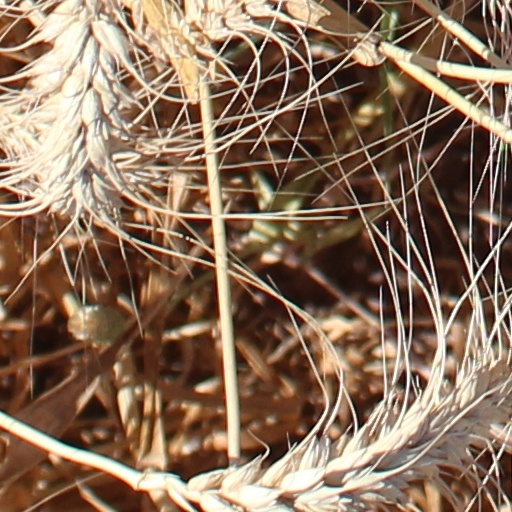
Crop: wheat